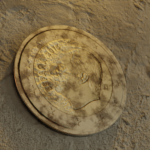
Coin value: 2euro
Country: es
Edition: 2015